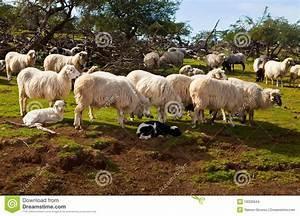
sheep